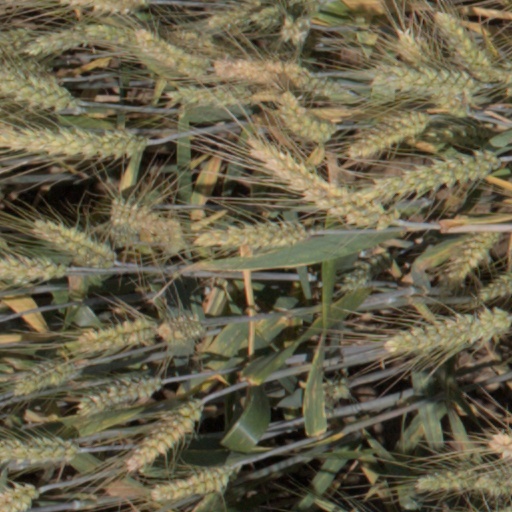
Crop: wheat